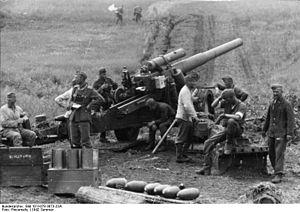
Le Pakfront est une tactique militaire défensive développée par l'armée allemande sur le Front de l'Est durant la Seconde Guerre mondiale. Elle a été nommée d'après la prononciation de l’acronyme désignant les canons antichars allemand. Les Soviétiques la copièrent rapidement et la mirent en œuvre avec succès durant la bataille de Koursk en juillet 1943.